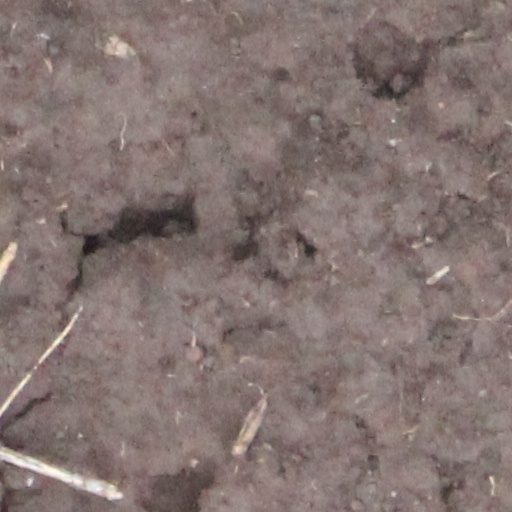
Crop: wheat